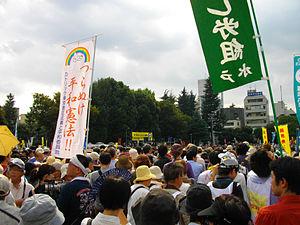
Longtemps un des leaders mondiaux du nucléaire civil, le Japon connait depuis 2011 un fort mouvement antinucléaire notamment en raison de l'accident nucléaire de Fukushima.